Lord Toby Jug

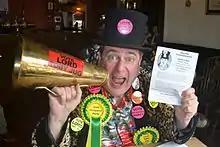
Jug at the official opening of the Ramsey Branch of the Eccentric Party in 2016

Lord Toby Jug (born Brian Borthwick, 18 December 1965 – 2 May 2019) was a British politician. He was the leader of the Cambridgeshire and Huntingdonshire branch of the Official Monster Raving Loony Party, serving as the party's media officer and a prospective parliamentary candidate, until being expelled from the Loony Party in 2014. He founded The Eccentric Party of Great Britain in 2015.